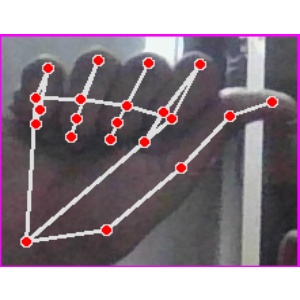
अक्षर: छ